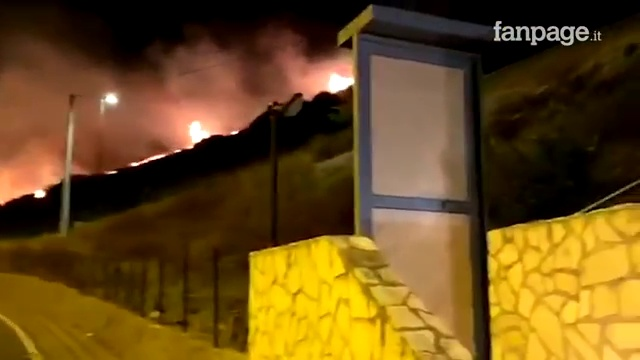
Fire: yes
Smoke: yes